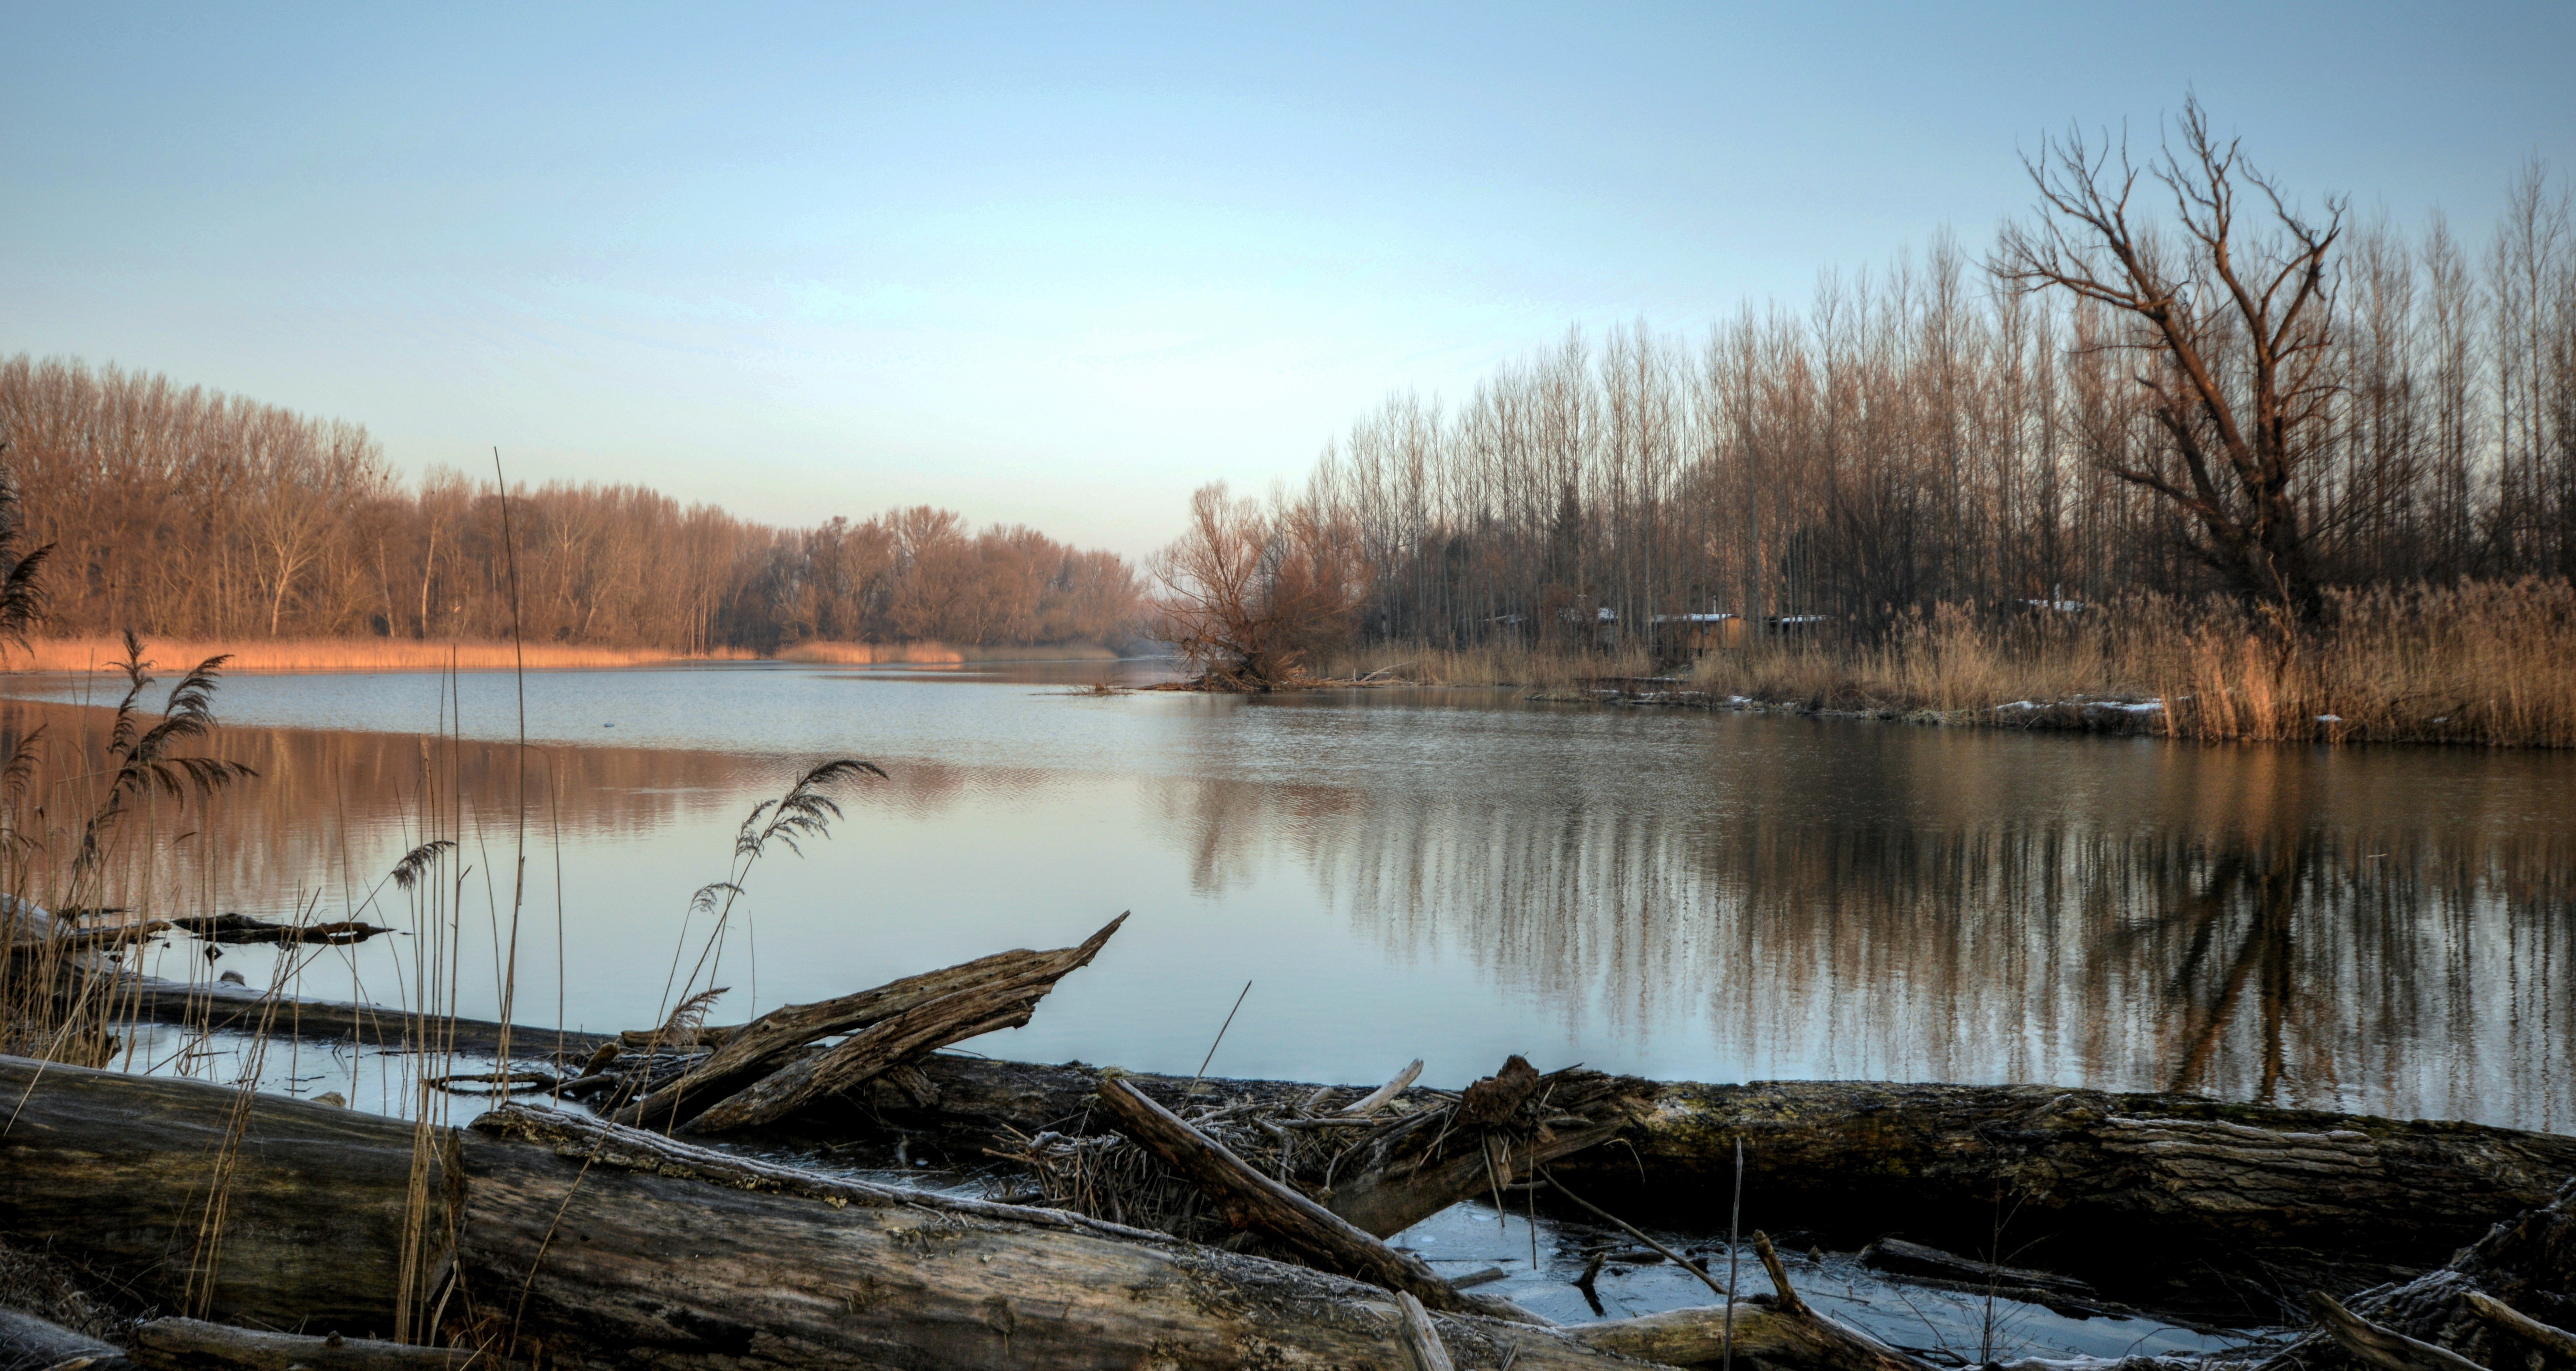
landscape, tree, water, nature, marsh, swamp, wilderness, winter, morning, lake, river, pond, evening, spring, reflection, vehicle, autumn, reservoir, waterway, body of water, trees, wetland, habitat, loch, slovakia, river basin, the danube, lu n les, natural environment, atmospheric phenomenon, bayou